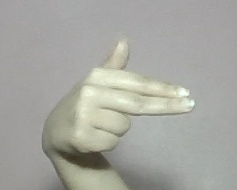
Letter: ghain